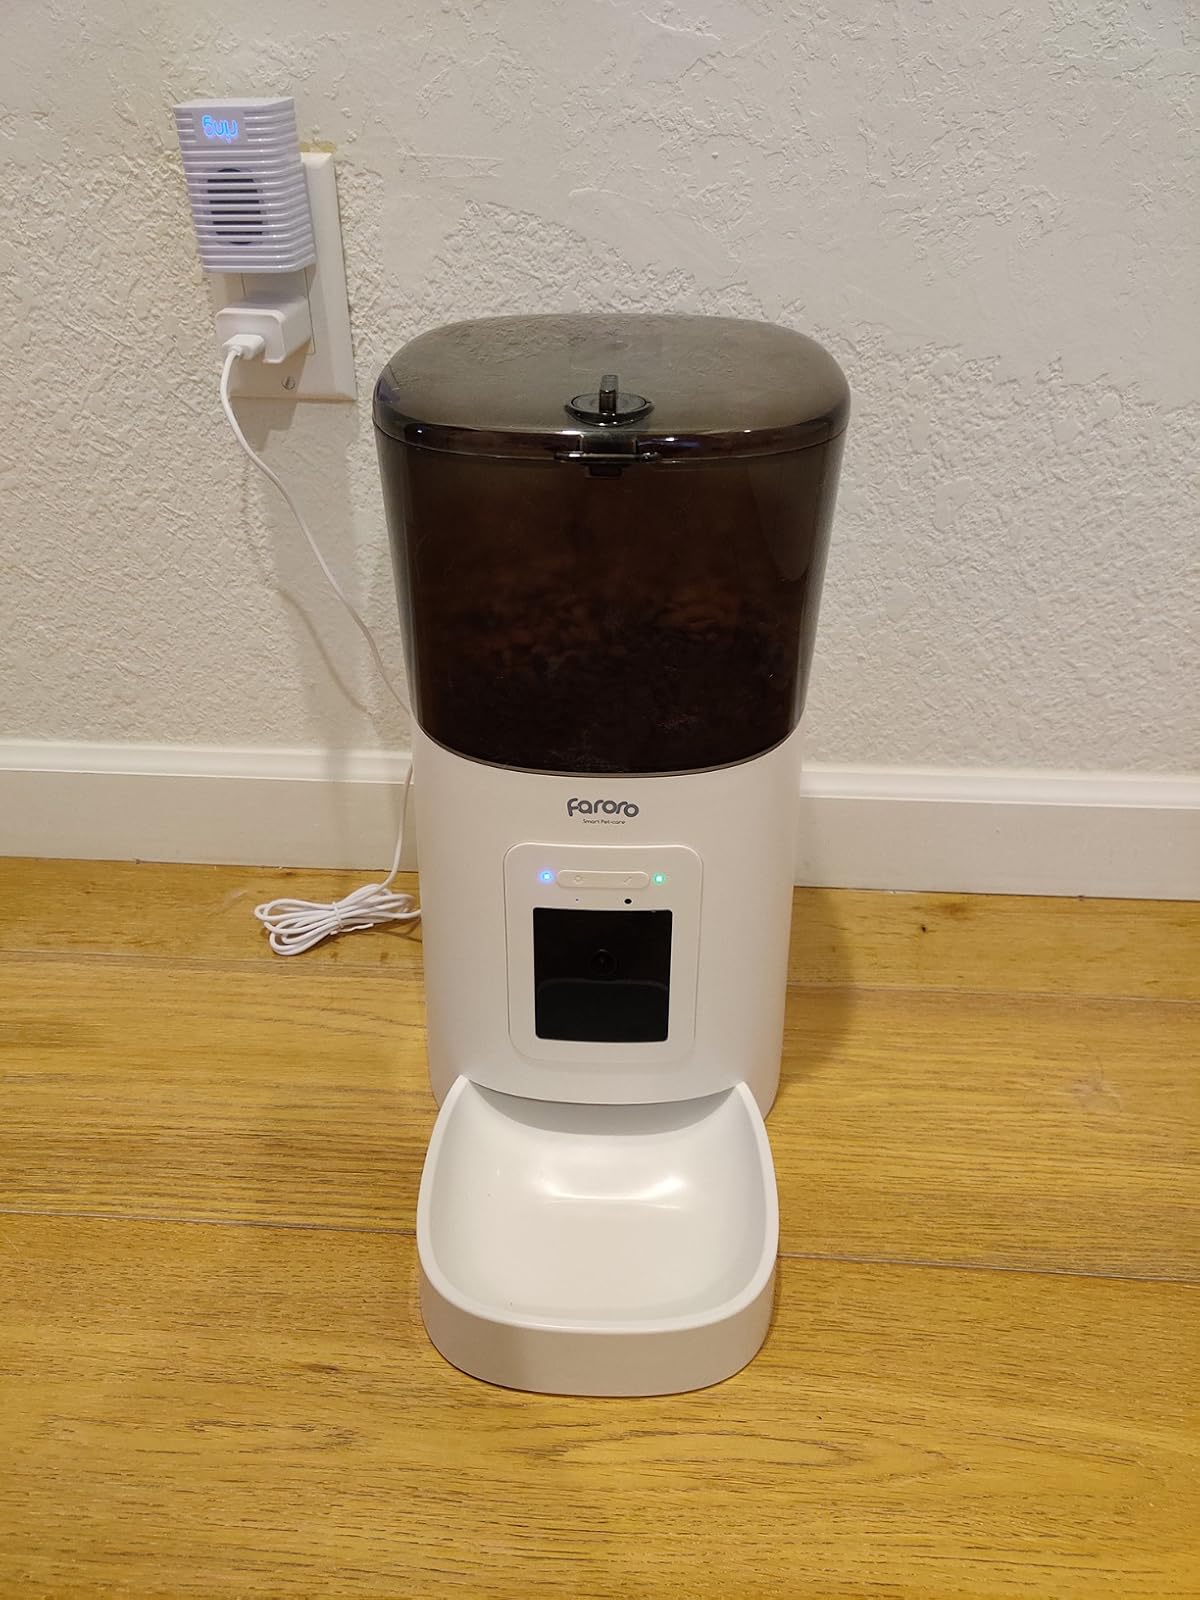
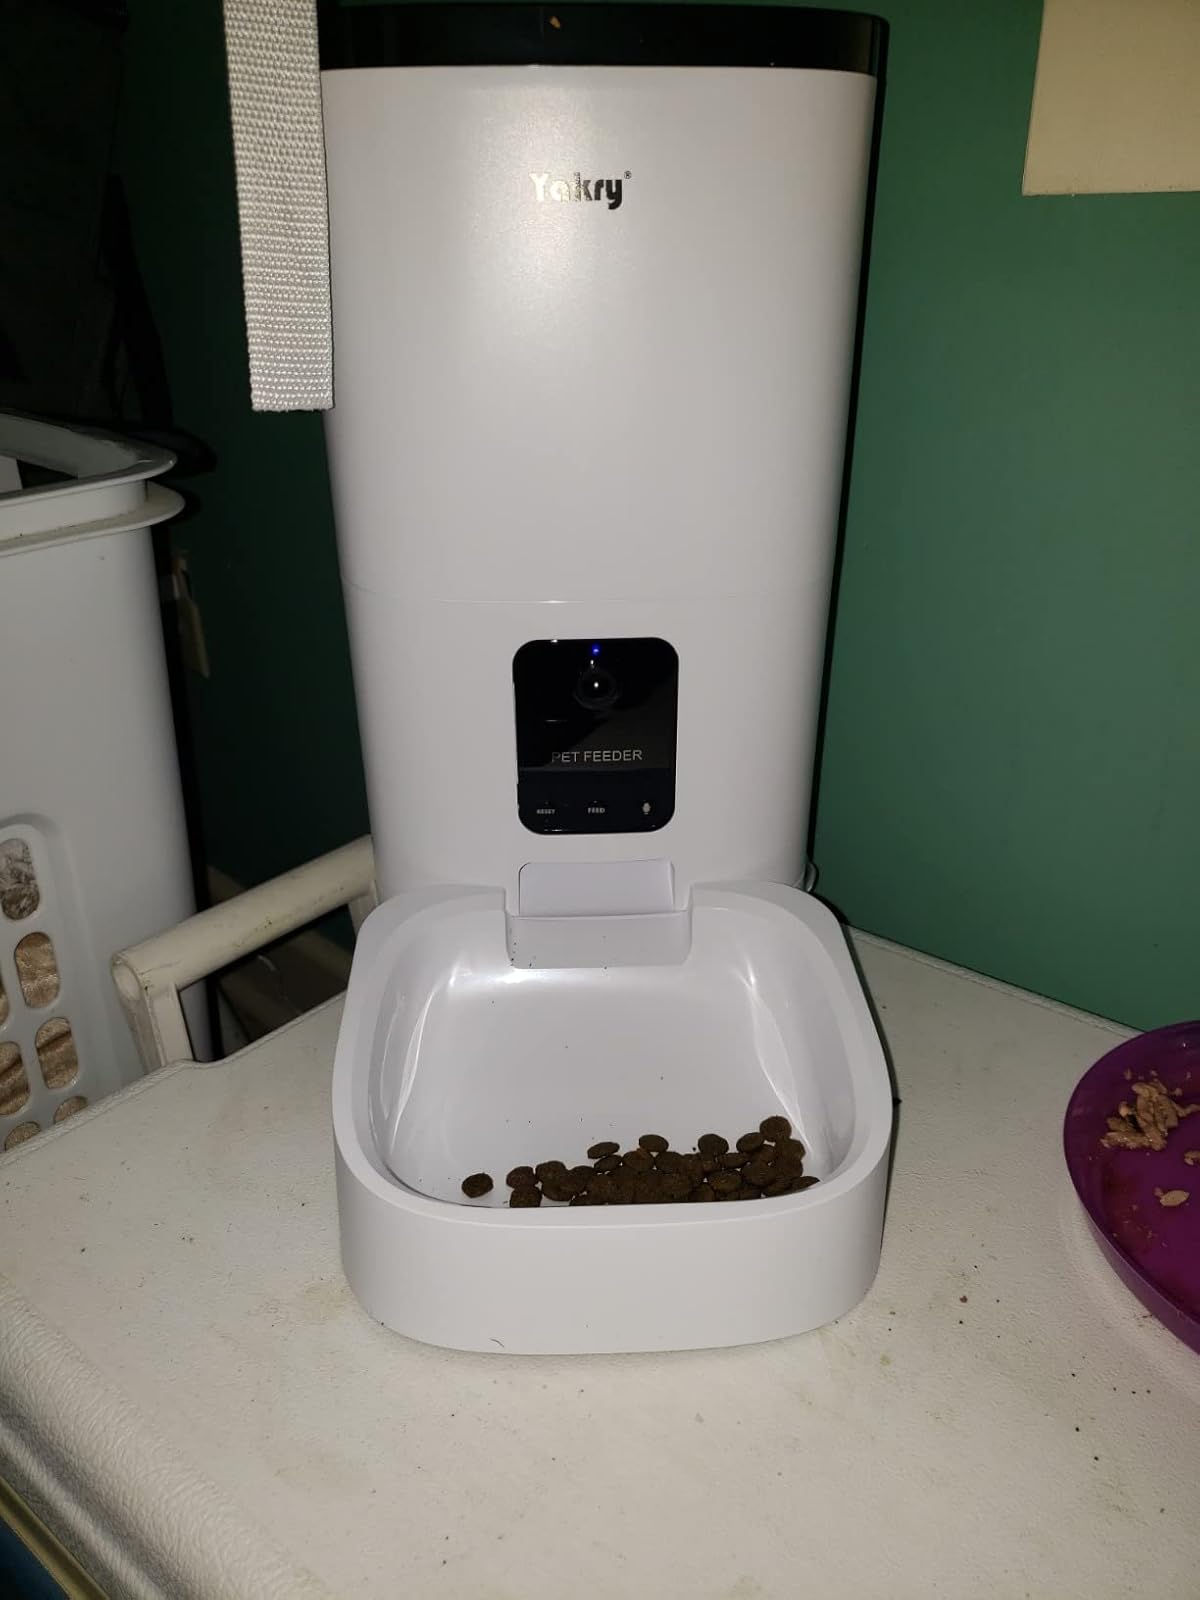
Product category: items_feeder
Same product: no